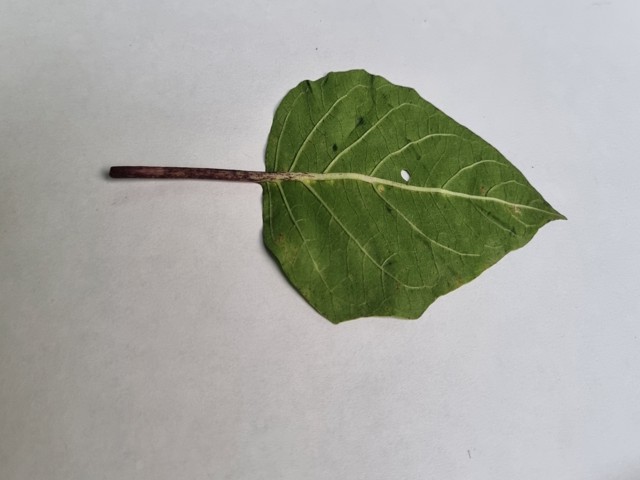
Plant: kalodhutura